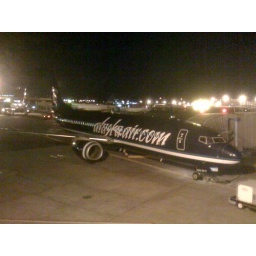
Never been in a blue airplane before